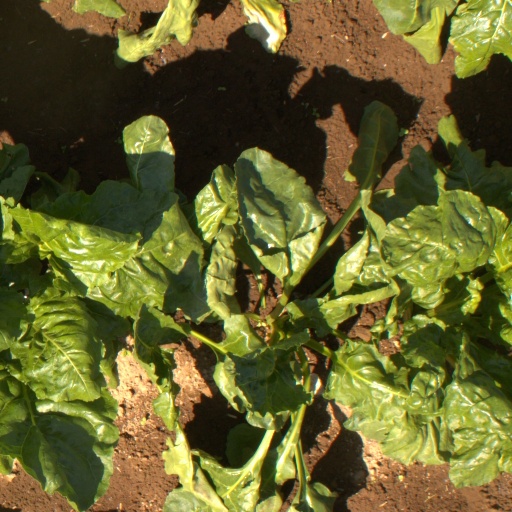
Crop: sugar beet